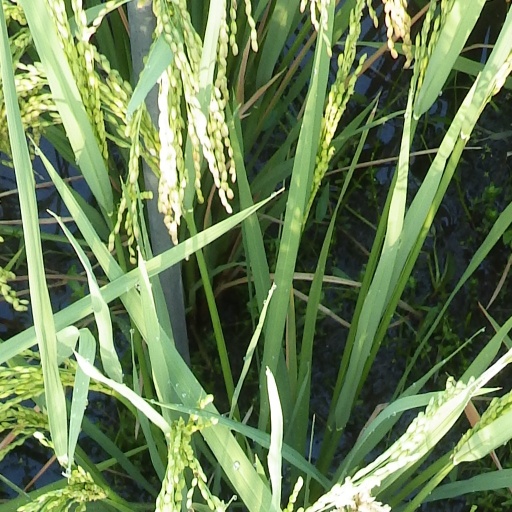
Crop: rice